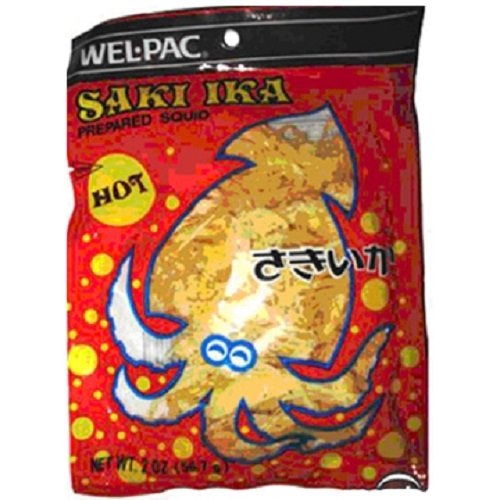
Item Name: Welpac Saki Ika Cuttlefish/Squid Hot, 2 Ounce
Bullet Point: Saki ika cuttlefish snack hot flavor
Value: 2.0
Unit: Ounce

Price: 6.99